Gay literature

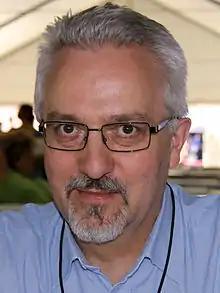
Alan Hollinghurst won the Booker Prize for his 2004 novel "The Line of Beauty", which features a young gay protagonist navigating 1980s Britain.

The era known as the Age of Enlightenment (the 1650s to the 1780s) gave rise to, in part, a general challenge to the traditional doctrines of society in Western Europe. A particular interest in the Classical era of Greece and Rome "as a model for contemporary life" put the Greek appreciation of nudity, the male form and male friendship (and the inevitable homoerotic overtones) into art and literature. It was common for gay authors at this time to include allusions to Greek mythological characters as a code that homosexual readers would recognize. Gay men of the period "commonly understood ancient Greece and Rome to be societies where homosexual relationships were tolerated and even encouraged", and references to those cultures might identify an author or book's sympathy with gay readers and gay themes but probably be overlooked by straight readers. Despite the "increased visibility of queer behavior" and prospering networks of male prostitution in cities like Paris and London, homosexual activity had been outlawed in England (and by extension, the United States) as early as the Buggery Act 1533. Across much of Europe in the 1700s and 1800s, the legal punishment for sodomy was death, making it dangerous to publish or distribute anything with overt gay themes. James Jenkins of Valancourt Books noted: